Michael Angelo Batio

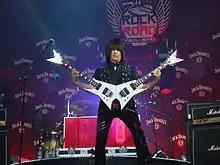
Batio with his double guitar

Batio plays a Double Guitar, a V-shaped, twin-neck guitar which can be played both right- and left-handed. The first version of this instrument was actually two separate guitars simply played together, as opposed to being one entity. A Flying V was fastened to a snare drum in a left-handed position, while another one was strapped around his shoulder. The next version of the guitar, as designed by Batio and guitar technician Kenny Breit, featured a flight case latch attached to the back of each guitar, which could reportedly be assembled in five seconds. By far his most famous and definitely his most photographed double guitar is his USA Dean Mach 7 Jet Double Guitar along with its custom Anvil flight case. One of his inspirations for the radical design was jazz saxophonist Rahsaan Roland Kirk, who was known for playing two or three instruments simultaneously. Batio saw Kirk in concert during his teens, and said the jazz musician "blew his mind."